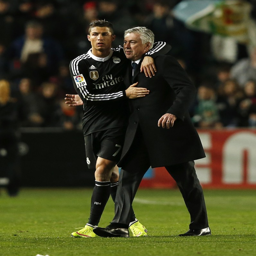
football player won football competition back